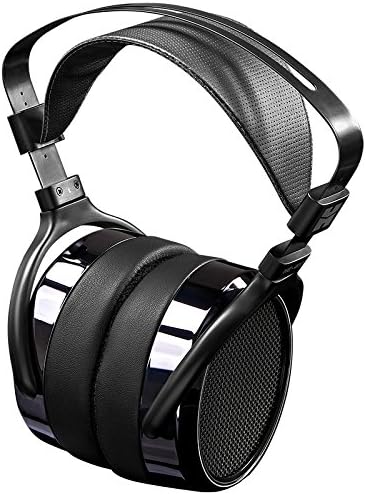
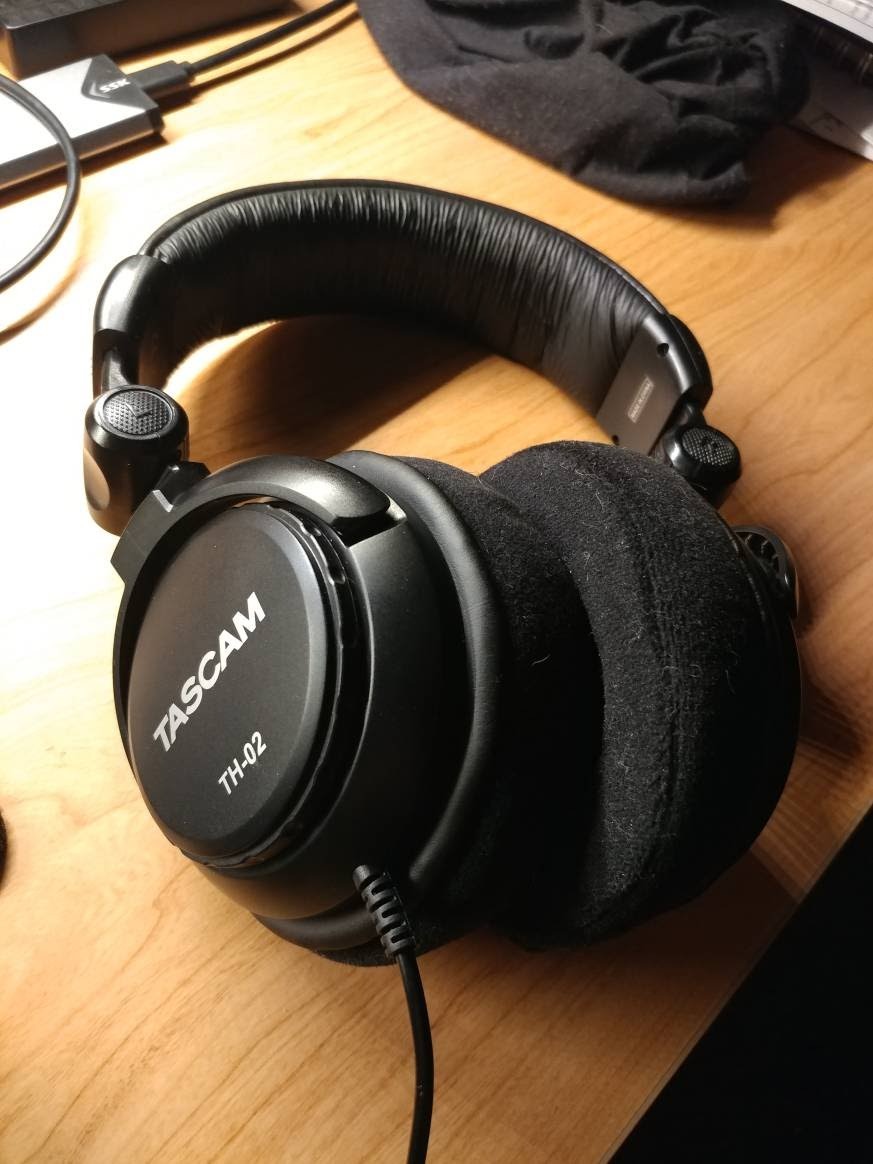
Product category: headphones
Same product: no